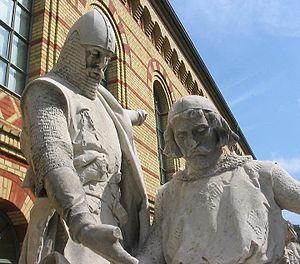
Jean Iᵉʳ, né vers 1213 et mort le 4 avril 1266, régna de façon collégiale en tant que margrave de Brandebourg avec son frère Othon III le Pieux de 1220 à sa mort. Issus de la maison d'Ascanie, leur règne fut consacré à la colonisation germanique des anciens territoires slaves, notamment les plateaux de Teltow et de Barnim, les confins d'Uckermark, le fief de Stargard et le pays de Lebus ainsi que des premiers endroits sur la rive Est du fleuve Oder. C'est également de cette époque que date la première mention documentale de Berlin en 1237.